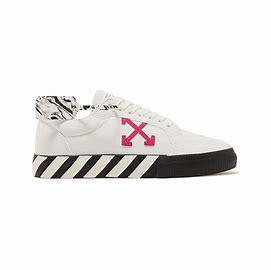
Brand: Off-White
Model: Off Vulc